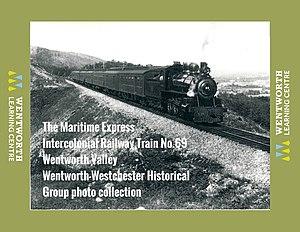
Train «
Le chemin de fer Intercolonial, est créé en 1872 par le gouvernement du Canada pour répondre à l'exigence des provinces maritimes avant leur intégration à la Confédération canadienne. En 1876, la voie de 560 milles relie Halifax à Rivière-du-Loup où la connexion avec la voie du Grand Tronc permet de passer par Lévis, en face de la ville de Québec, et de rejoindre Montréal. En 1918, l'Intercolonial est intégré au chemin de fer Canadien National.